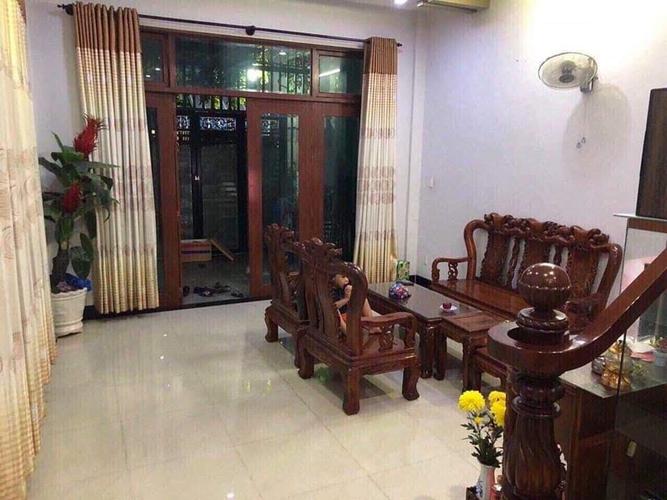
có những bộ bàn ghế gỗ xuất hiện trong căn phòng